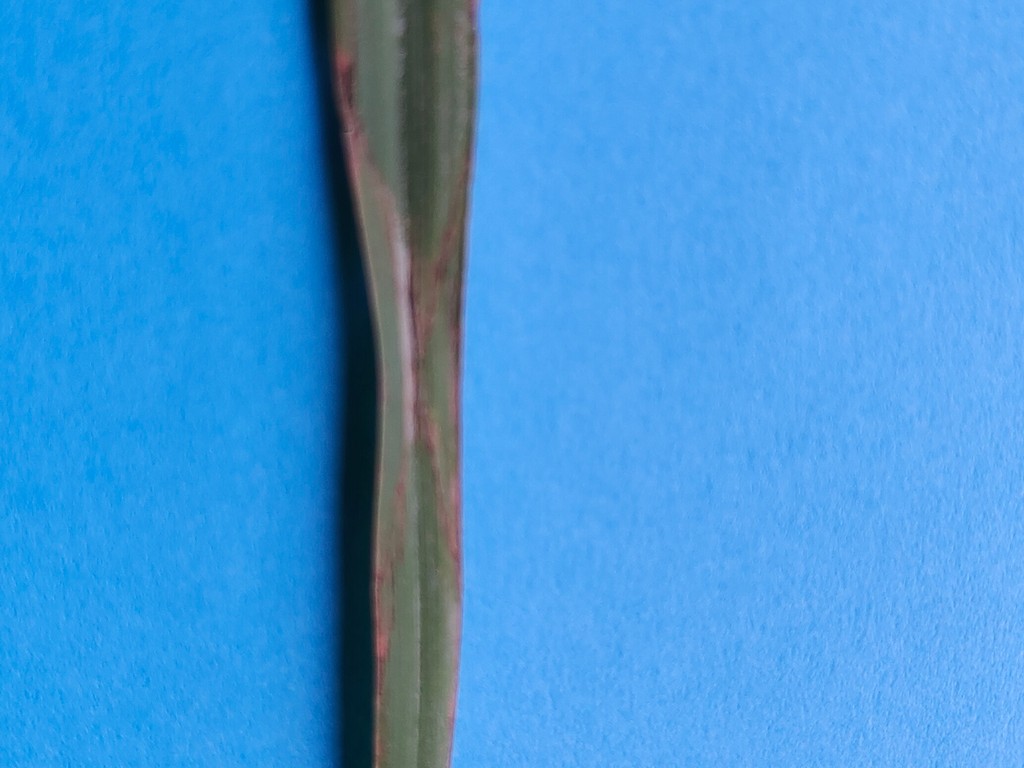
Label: Unhealthy